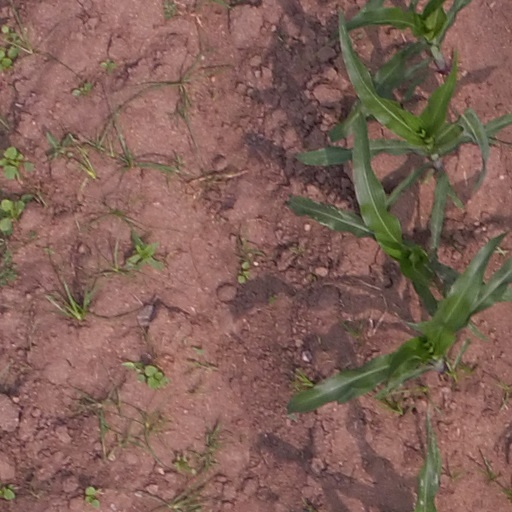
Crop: maize; corn